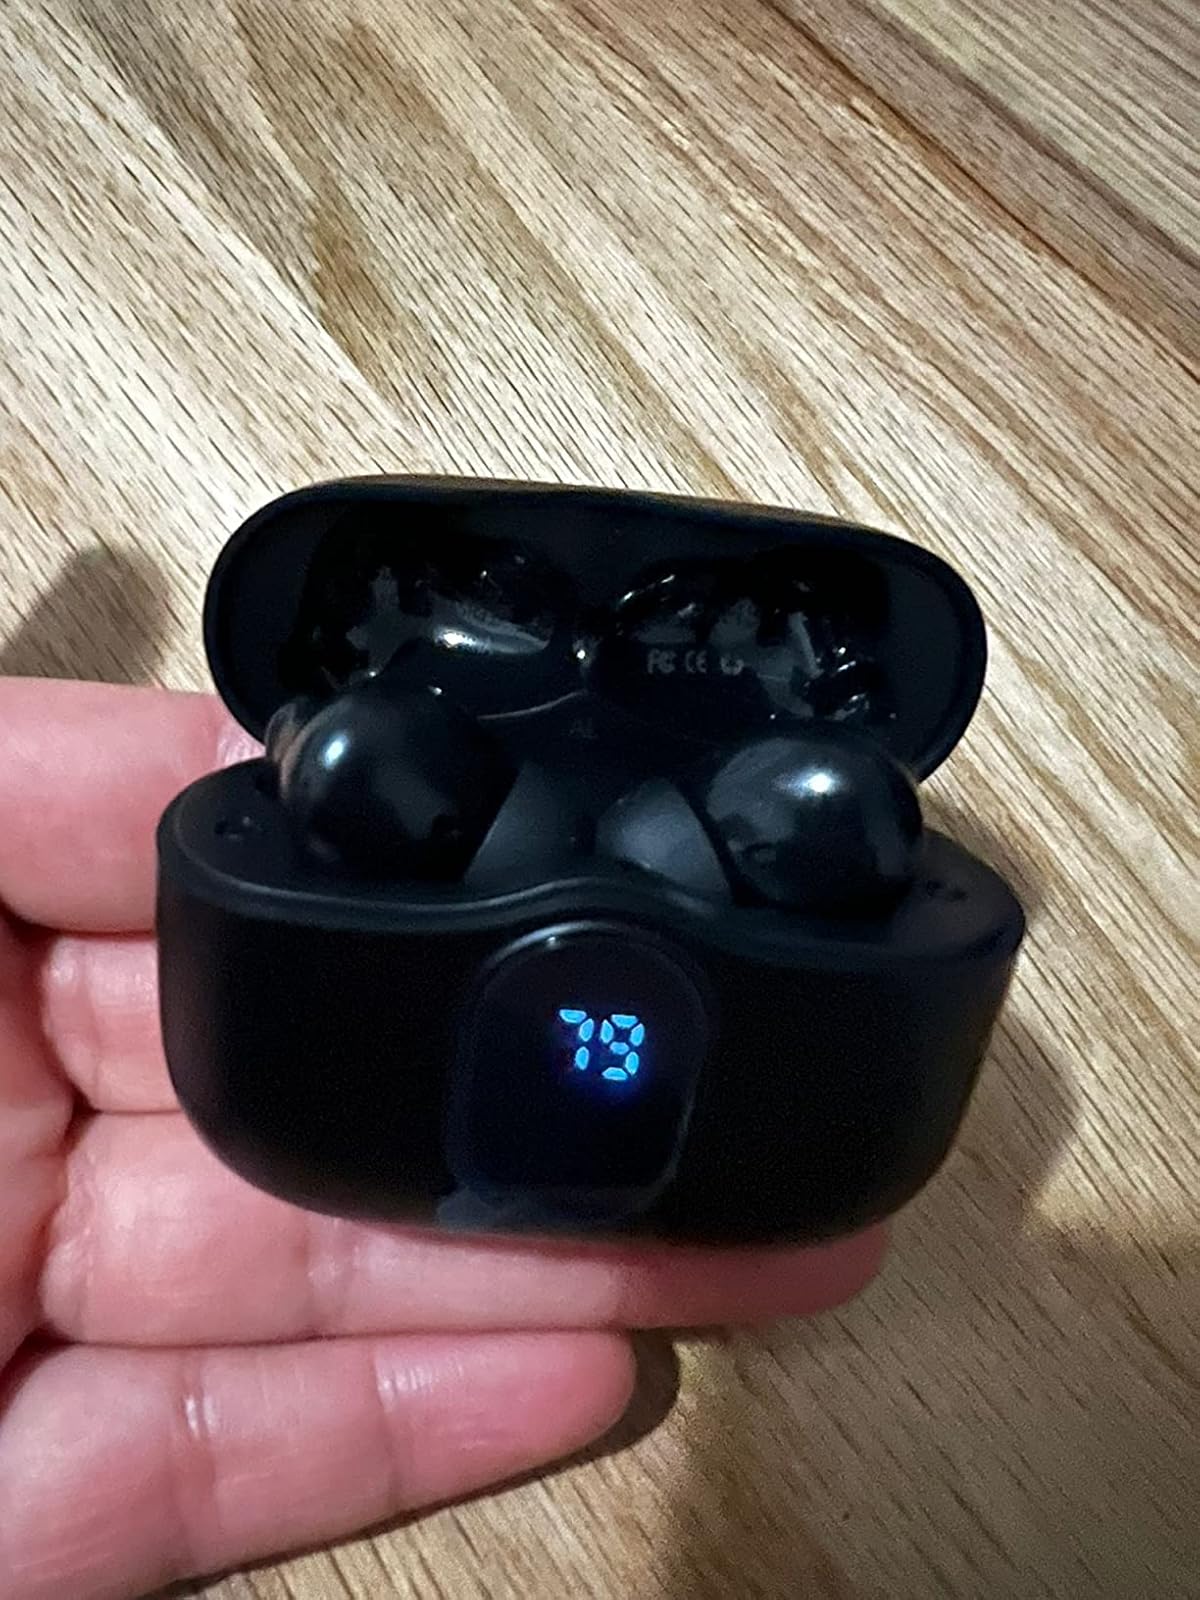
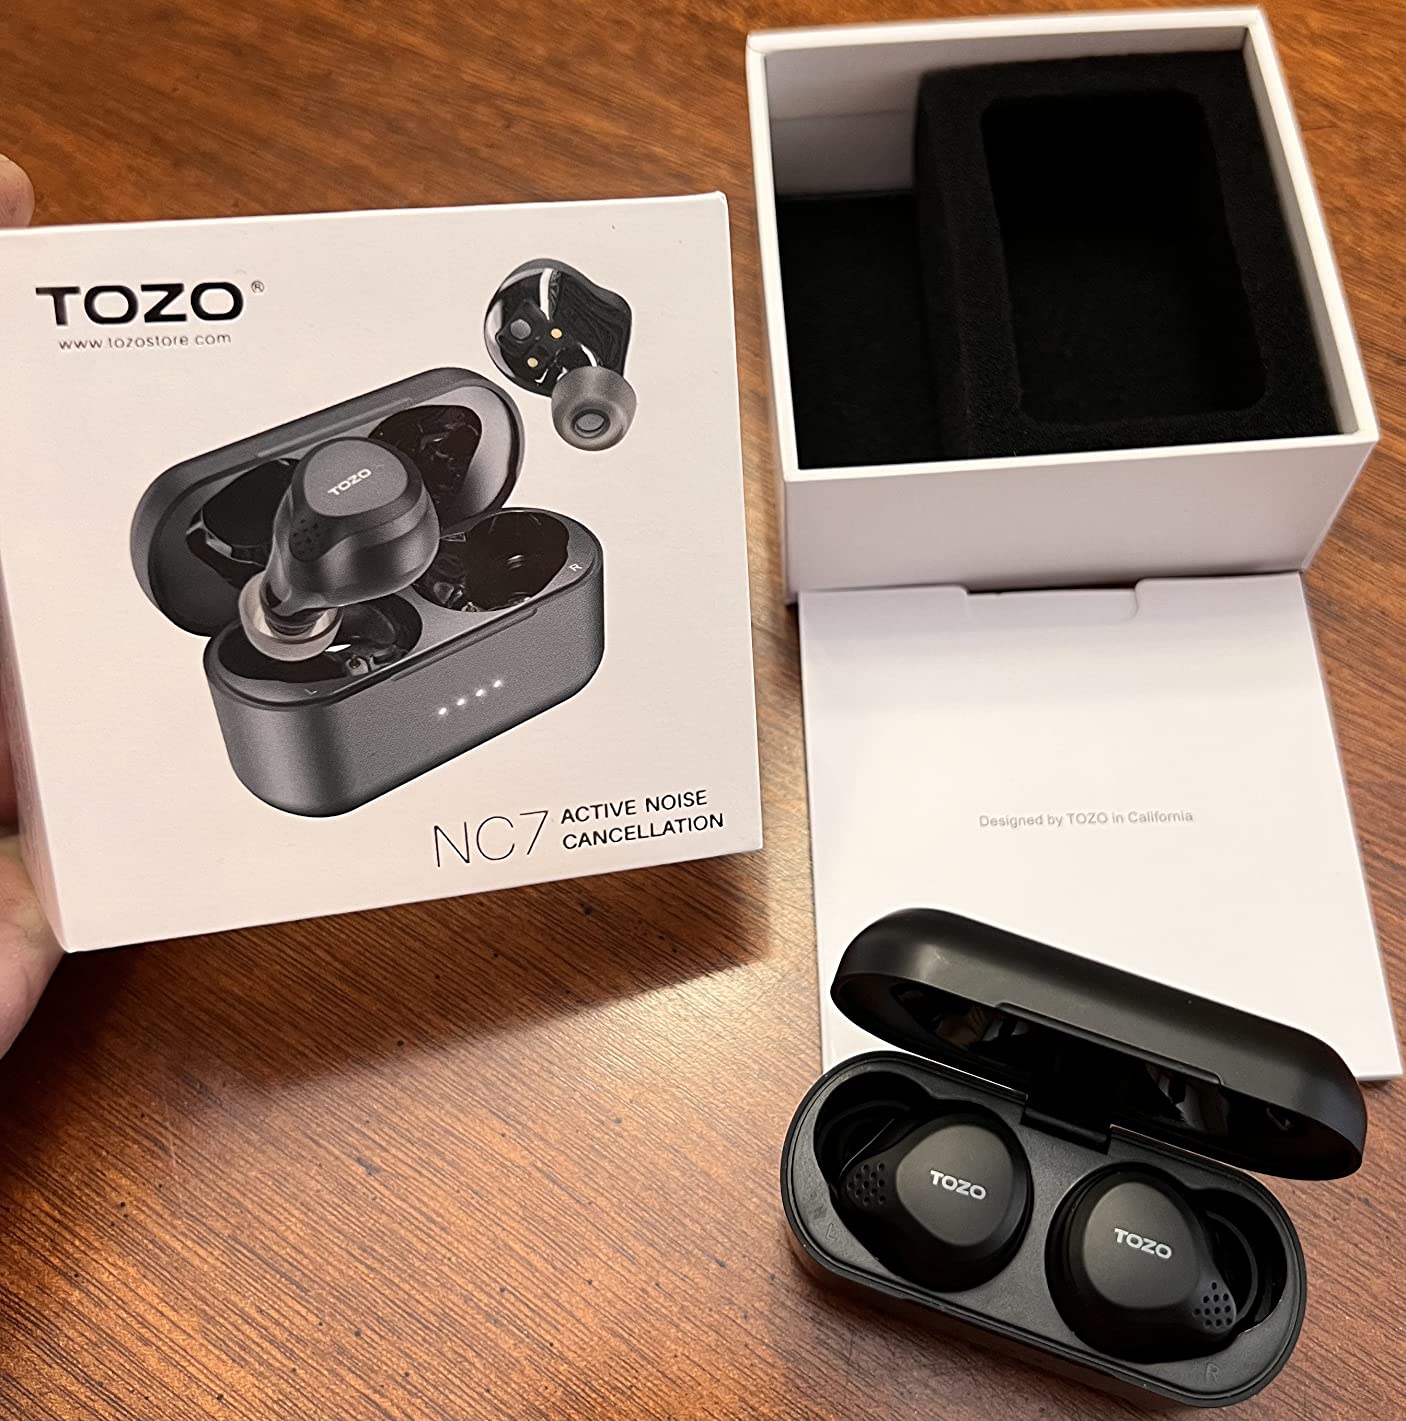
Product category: earbuds
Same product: no